Broadbottom

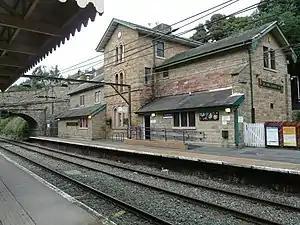
Broadbottom railway station in 2008

Broadbottom railway station is on the Glossop Line, east of Manchester Piccadilly.